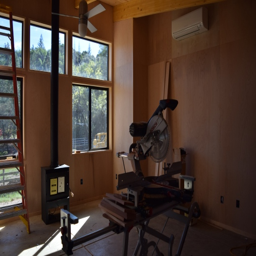
living room with person saw in the middle of it